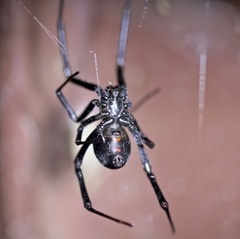
Species: Lactrodectus_hesperus